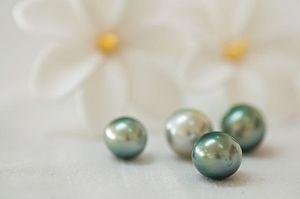
Perle de Tahiti de la ferme perlière de Rangiroa, Gauguin's Pearl
La perliculture ou nacroculture désigne l'activité humaine qui consiste à cultiver les huîtres perlières, soit à les élever, à les greffer et à les entretenir pour en obtenir des perles de qualité.
Rangiroa est un atoll de l'archipel des Tuamotu en Polynésie française faisant partie du groupement des Îles Palliser. Les premiers explorateurs européens l'ayant découvert l'appelèrent « Île aux Mouches » ou « Bonne Espérance ».